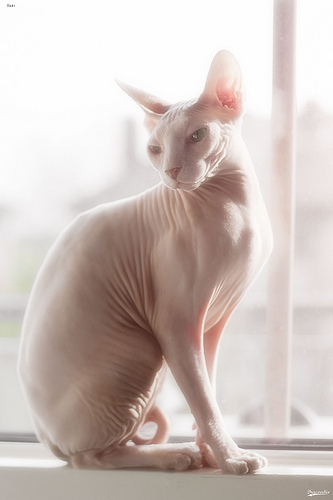
Breed: sphynx